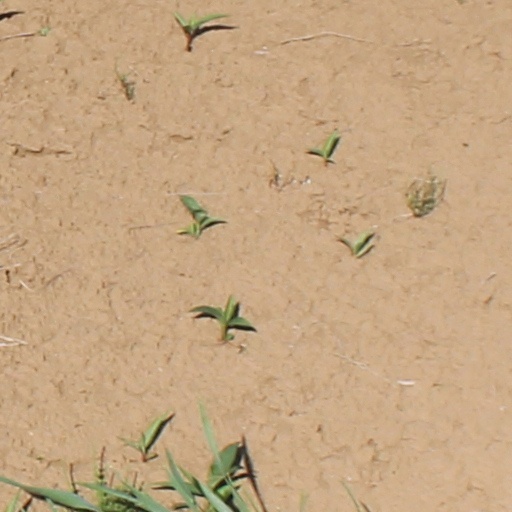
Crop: wheat